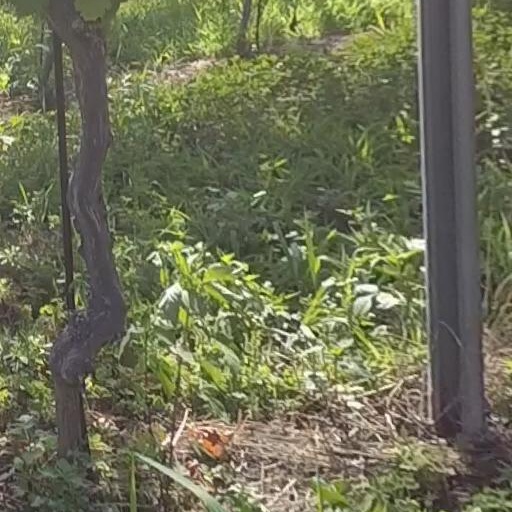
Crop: grape